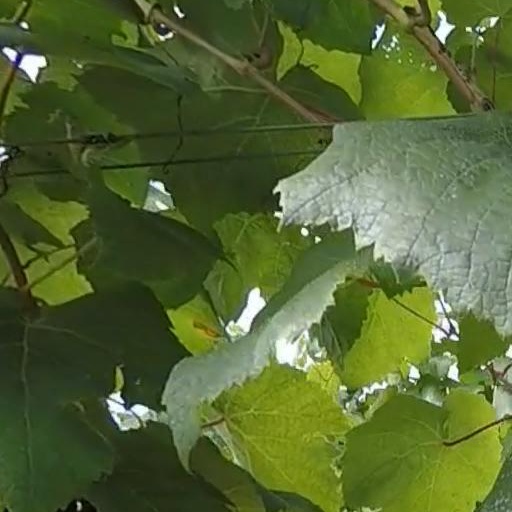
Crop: grape